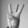
ASL letter: W